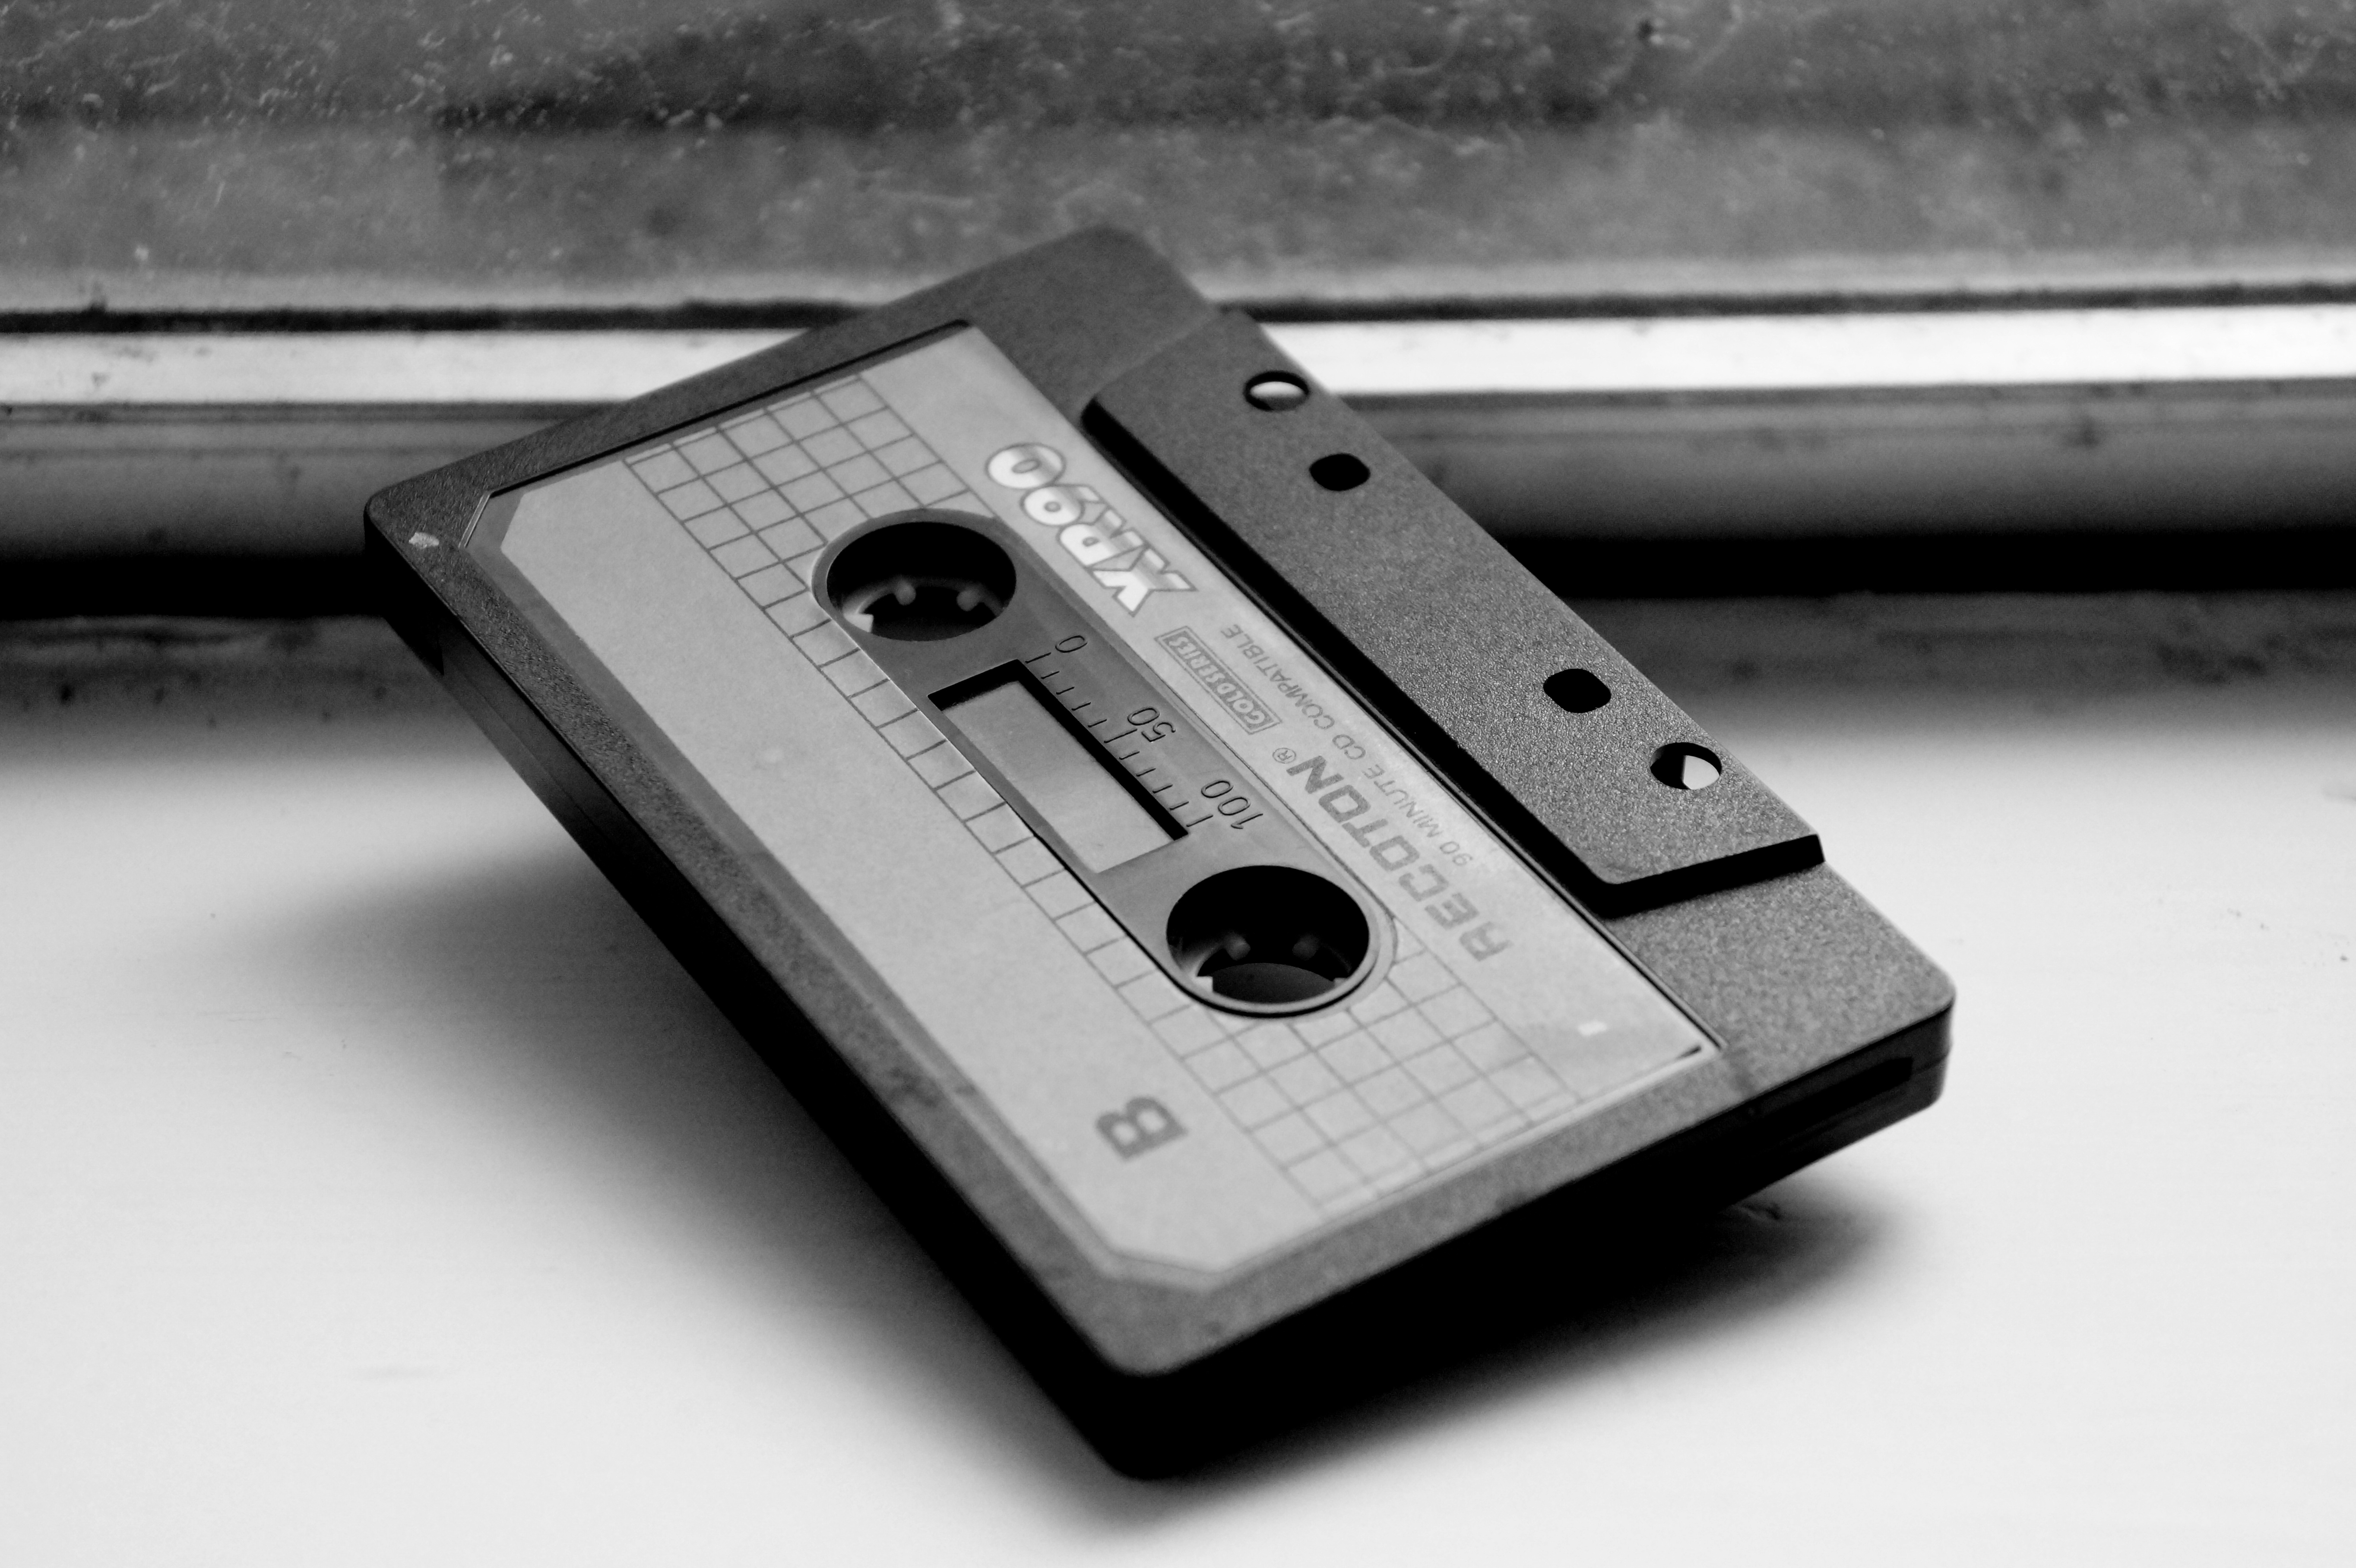
black and white, monochrome, monochrome photography, compact cassette